2017 Serbian protests

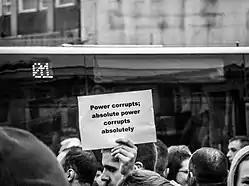
Protester holding Lord Acton's quote, referring to Aleksandar Vučić's absolute power

On 11 April, protests were joined by the NKPJ and left-wing union "Sloga". They protested against the "bad situation of worker class" and expulsion of their members from one Kruševac factory.